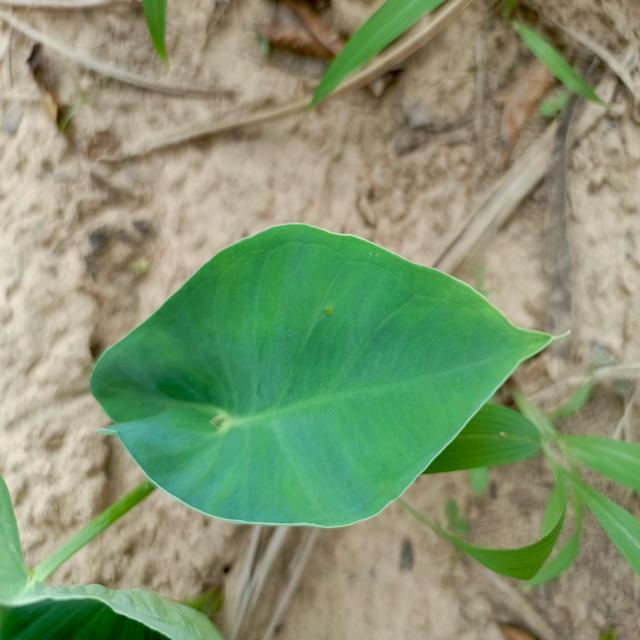
Label: Healthy